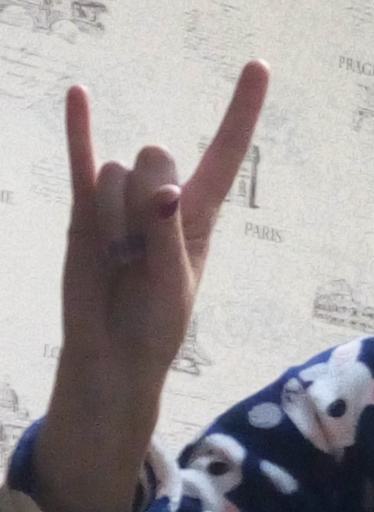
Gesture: rock